Globalization

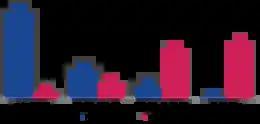
Global share of wealth by wealth group, Credit Suisse, 2017

The literature analyzing the economics of free trade is extremely rich with extensive work having been done on the theoretical and empirical effects. Though it creates winners and losers, the broad consensus among economists is that free trade is a large and unambiguous net gain for society. In a 2006 survey of 83 American economists, "87.5% agree that the U.S. should eliminate remaining tariffs and other barriers to trade" and "90.1% disagree with the suggestion that the U.S. should restrict employers from outsourcing work to foreign countries."